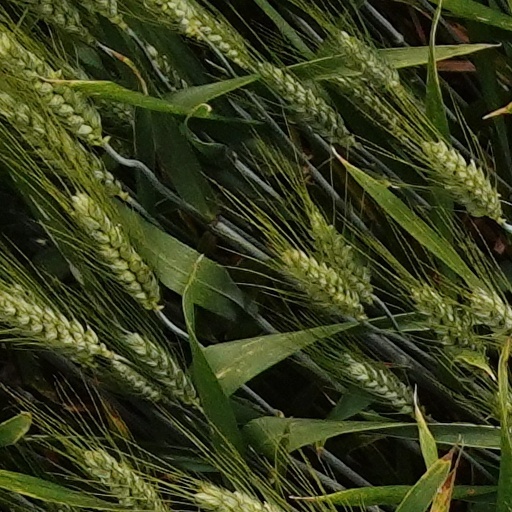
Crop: wheat